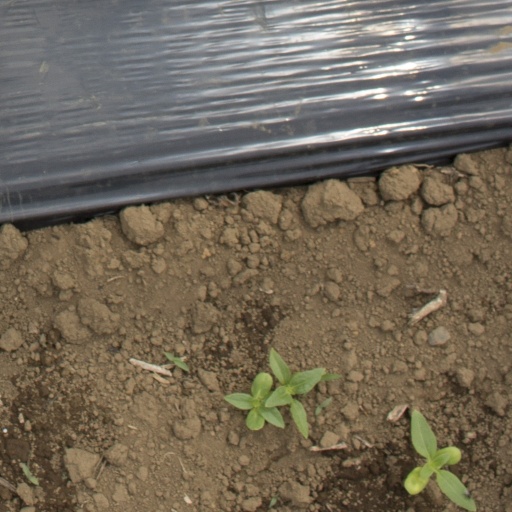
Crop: Jerusalem artichoke